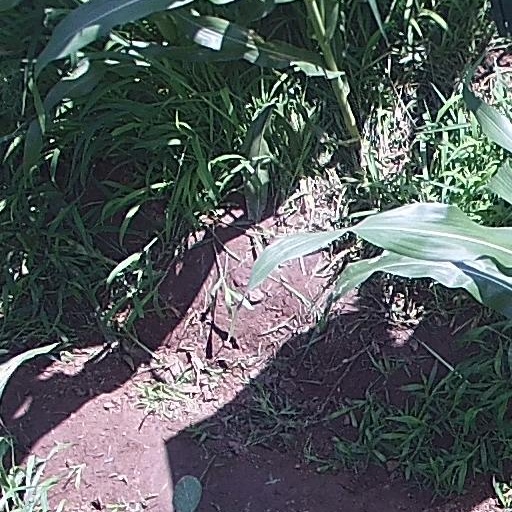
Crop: maize; corn